Rogvold Sukhoverko

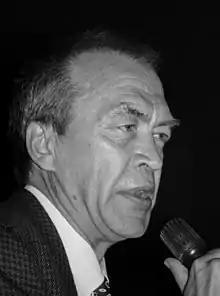
Rogvold Sukhoverko in 1993

Rogvold Vasilyevich Sukhoverko (30 October 1941 – 9 April 2015) was a Soviet and Russian film and voice actor.